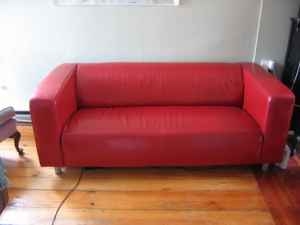
Room type: livingroom